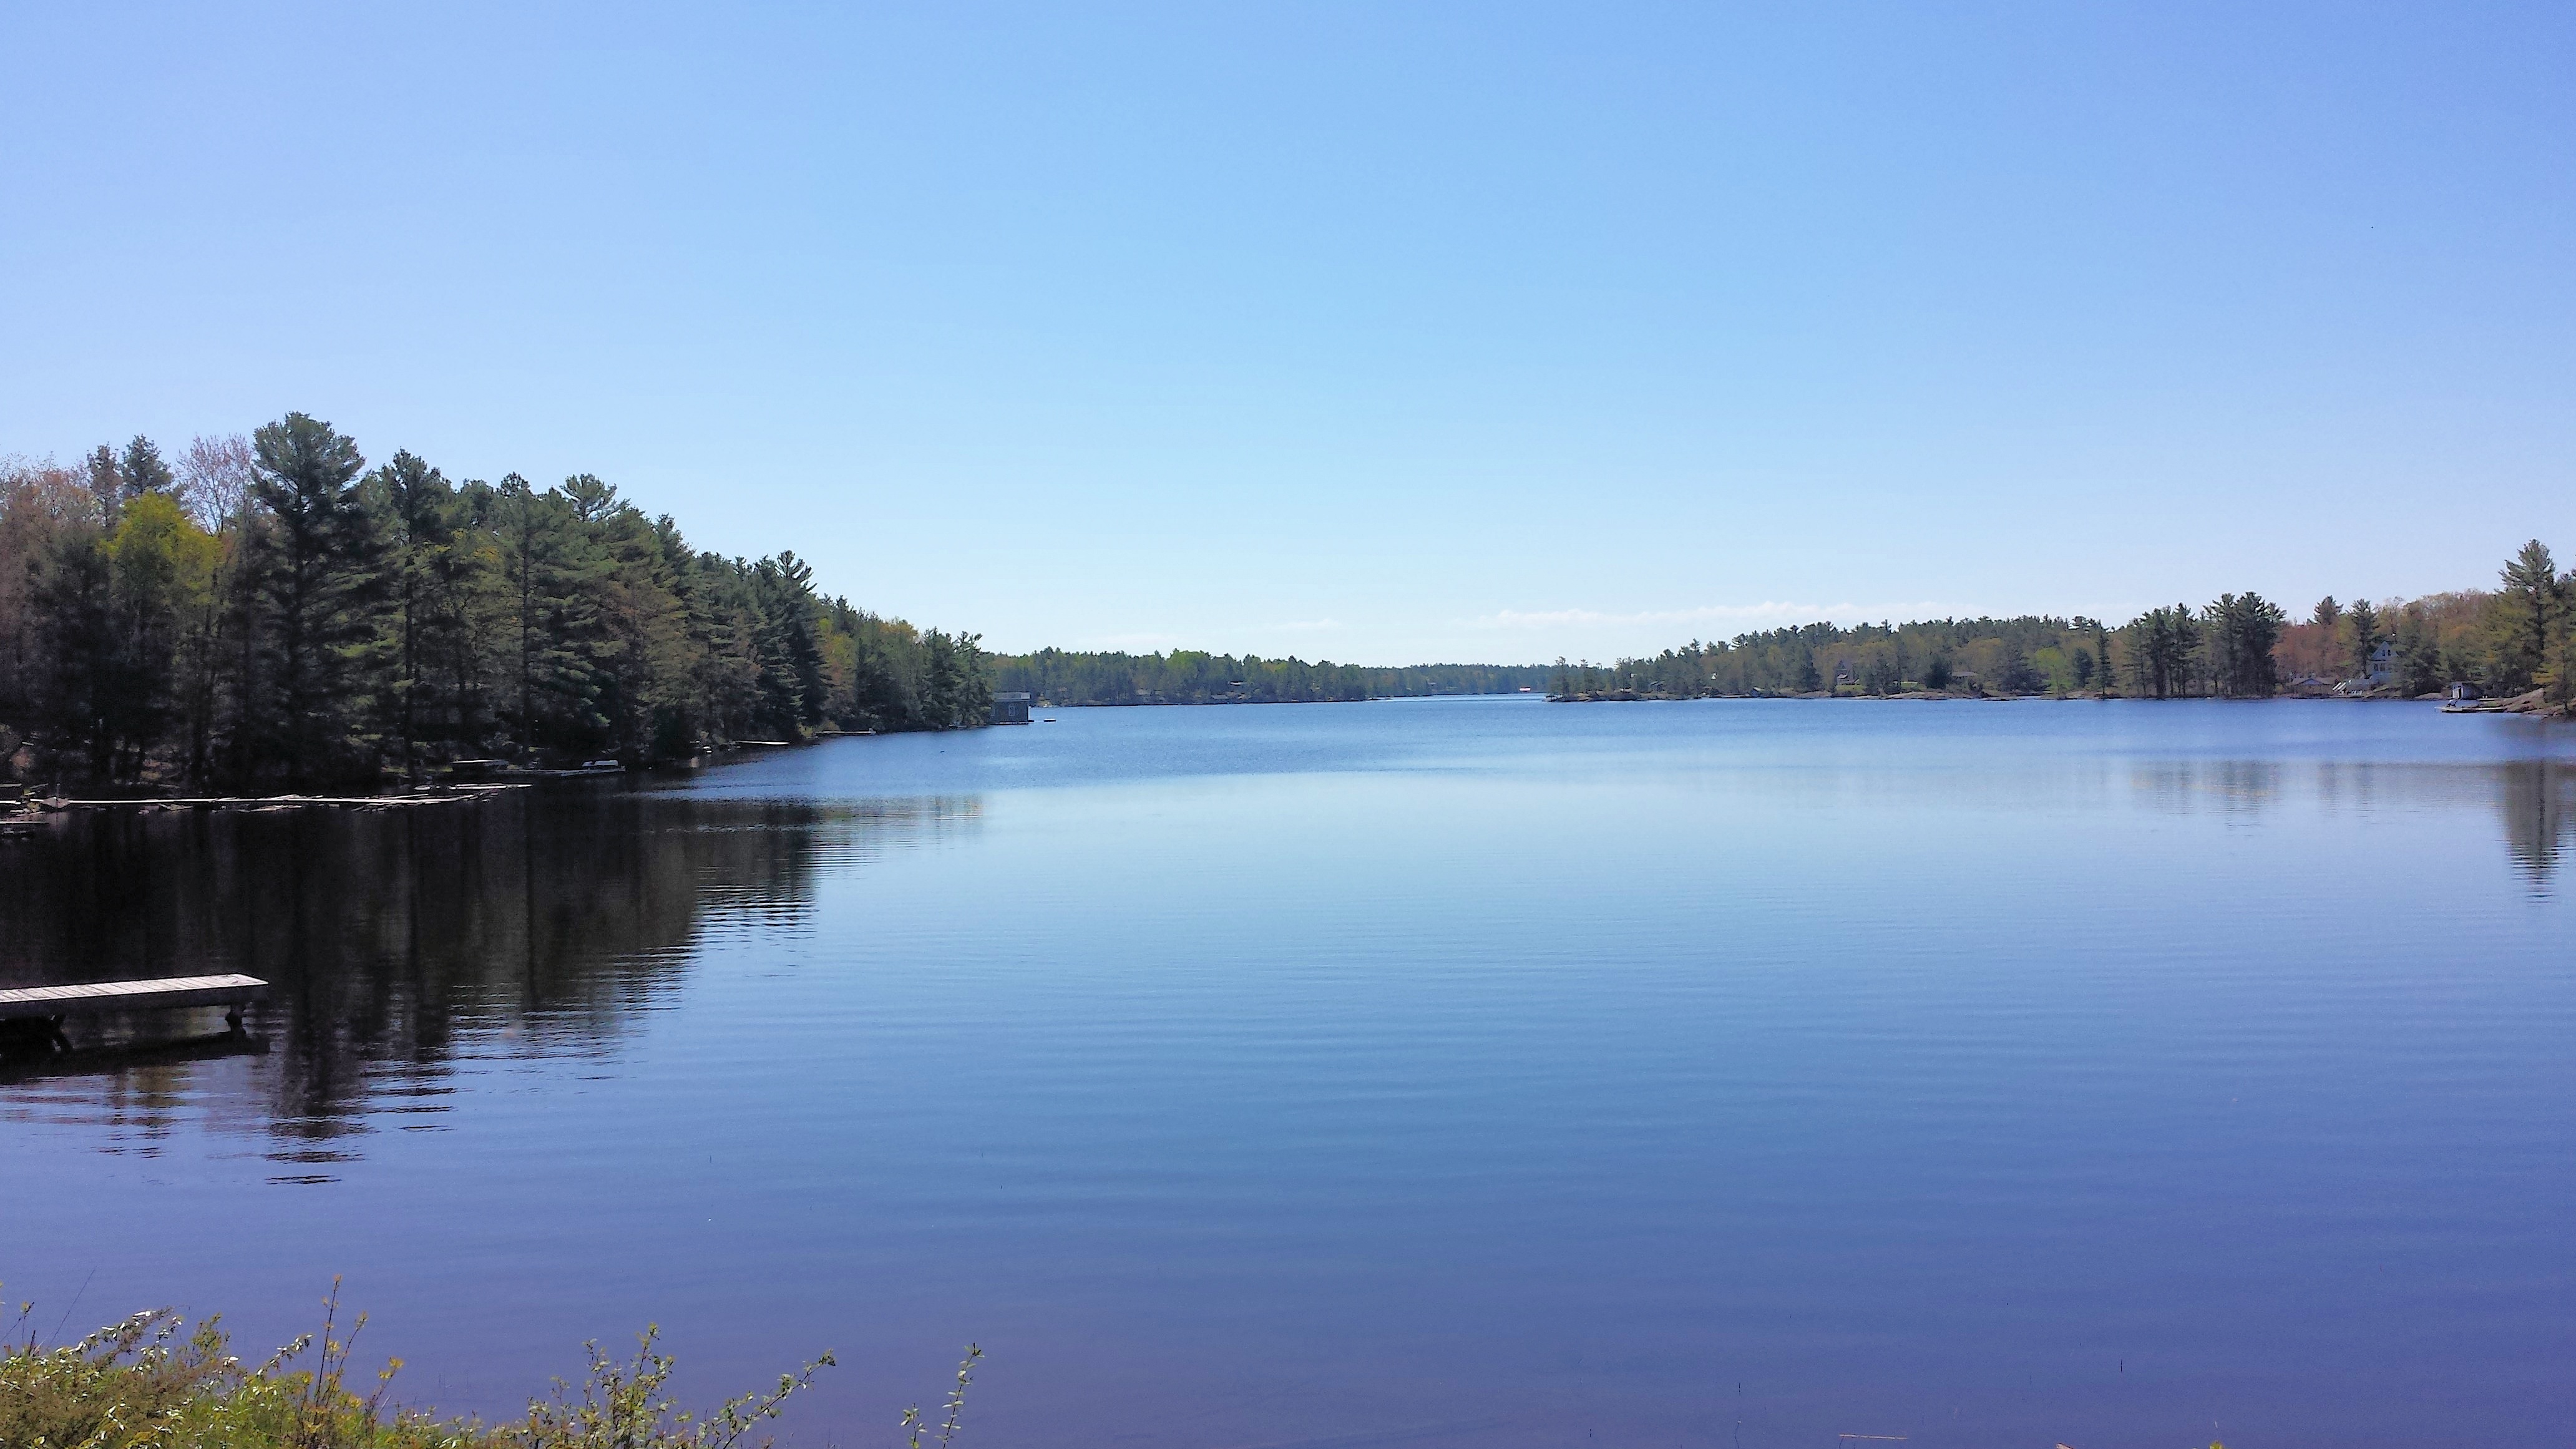
water, nature, sky, lake, river, summer, pond, reflection, tranquil, scenic, blue, reservoir, body of water, background, loch